Centro de Estudios Puertorriqueños

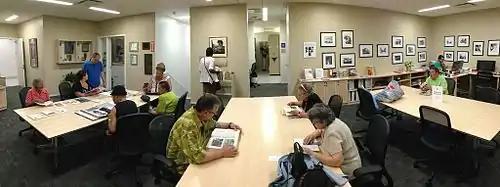
The Centro Library at the Lois V. and Samuel J. Silberman Building in East Harlem.

The Centro Library and Archives is devoted to collecting, preserving and providing access to resources documenting the history and culture of Puerto Ricans. Located at the Lois V. and Samuel J. Silberman Building in East Harlem, the collections include books, newspapers, periodicals, audio and video tapes, manuscripts, photographs, prints and recorded music. The Library and Archives provides services and programs to the scholarly community as well as the general public. It facilitates access to its holdings through mail and telephone services, City University's online public catalog CUNY+, participation in national databases and through the publication of finding aids. The Library and Archives promote the study of Puerto Rican history and culture through exhibitions and other public programs.